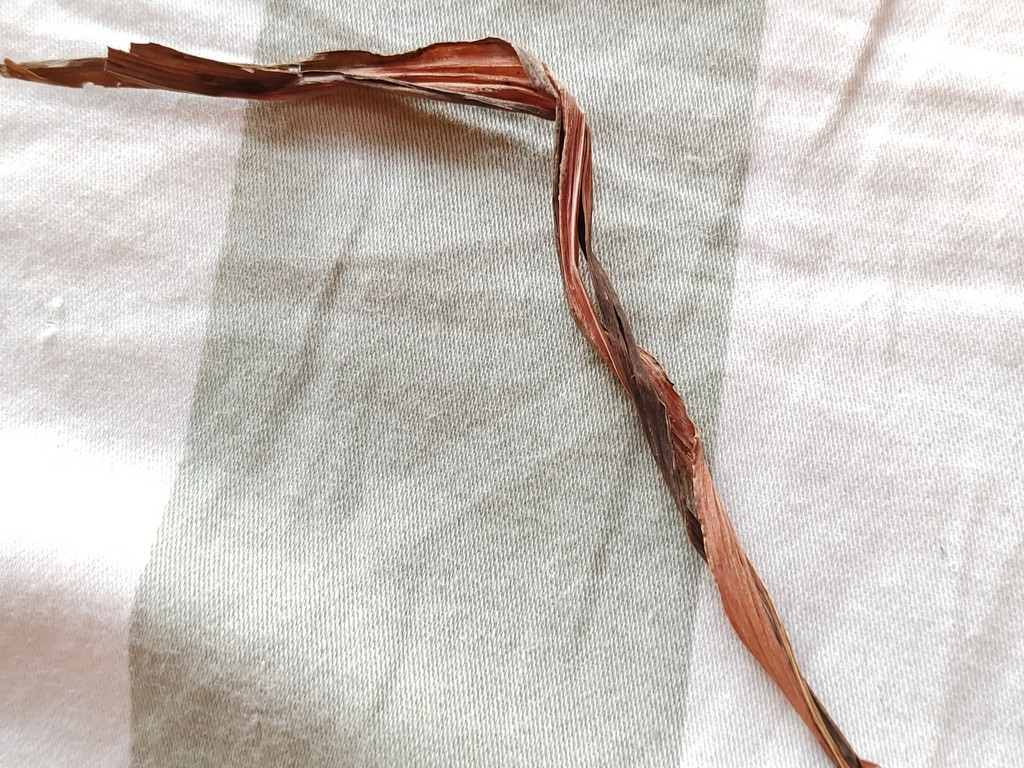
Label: Dried